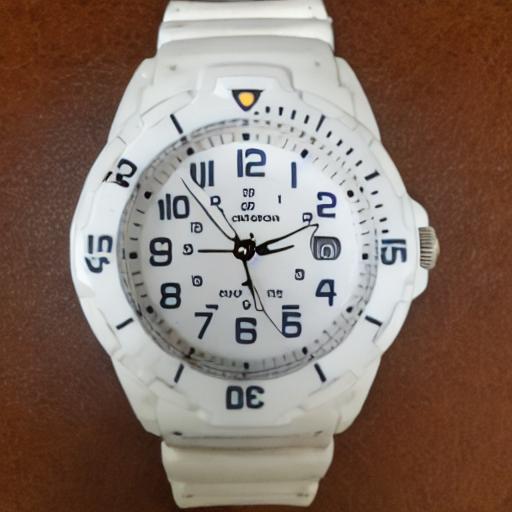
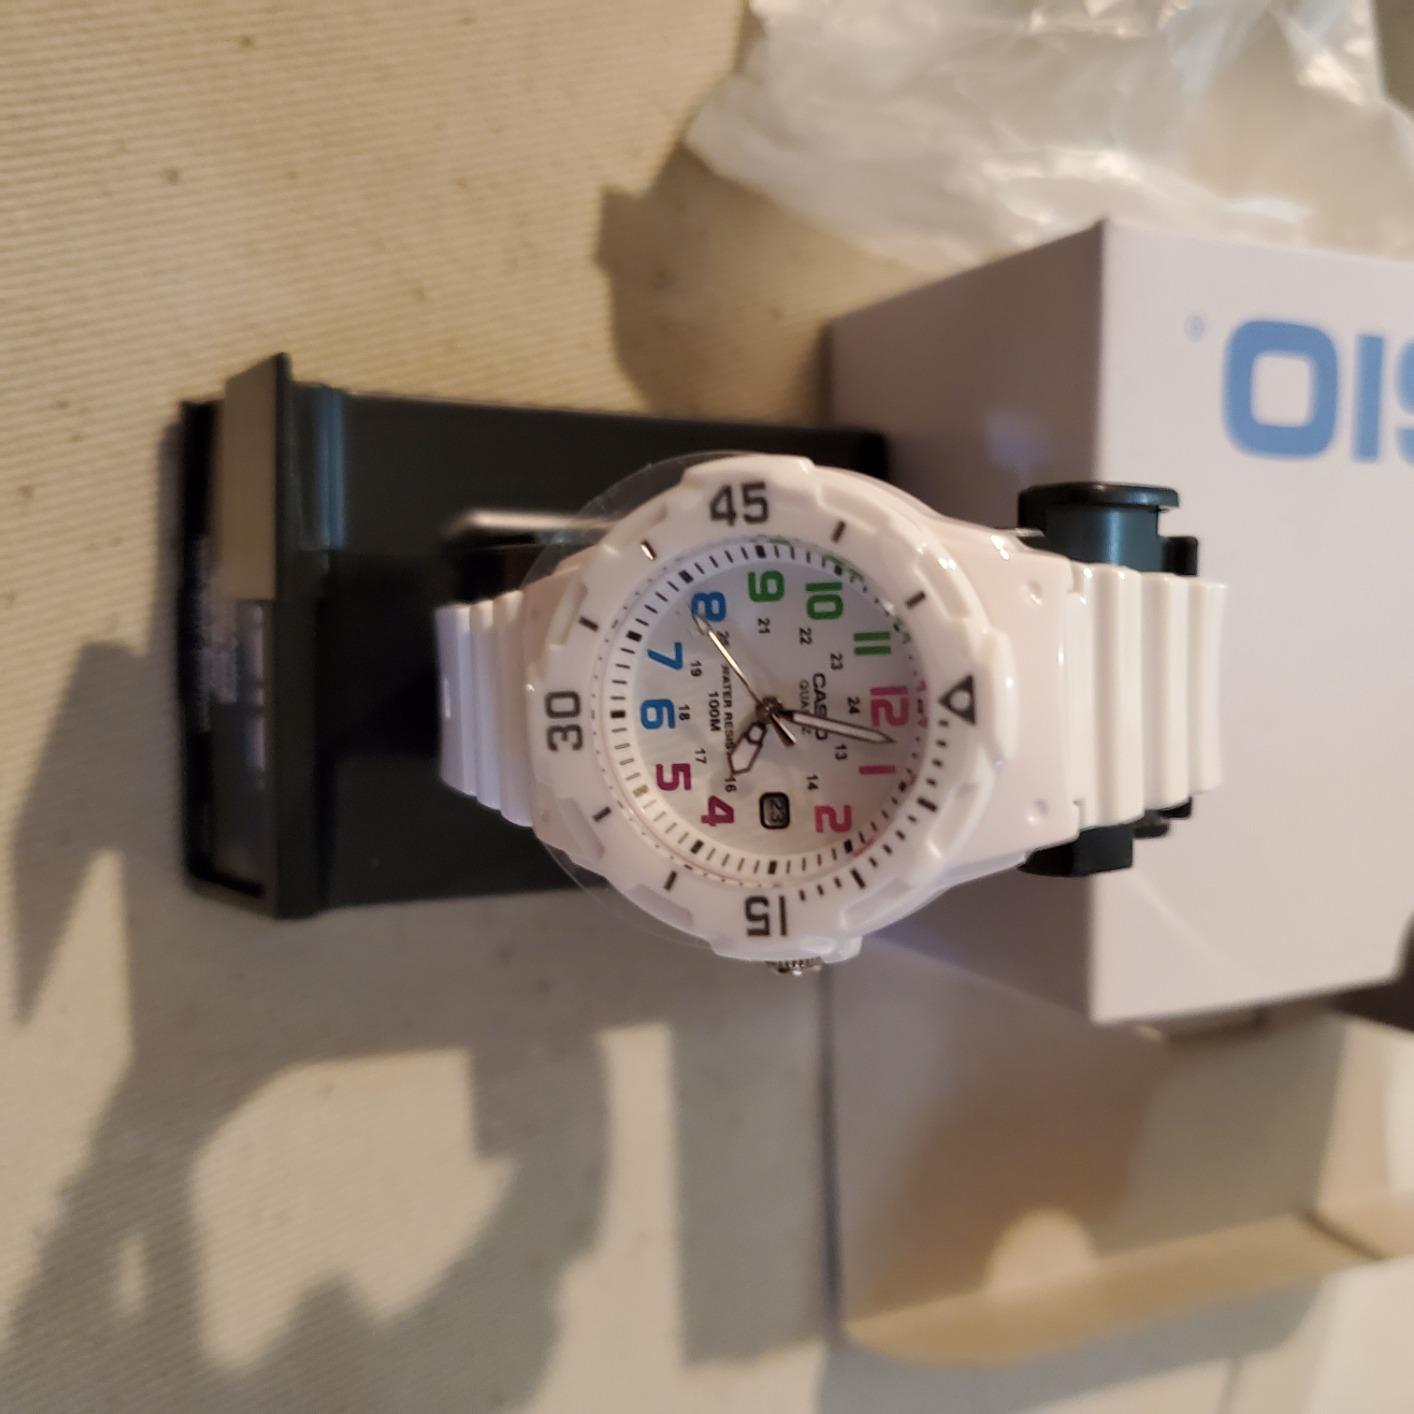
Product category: accessories_watch
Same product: no